Darwin Quintero

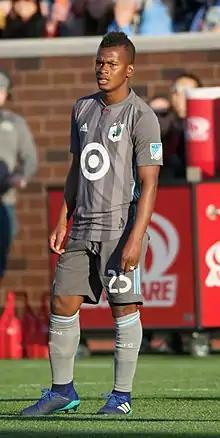
Quintero playing for Minnesota United FC in 2018

Carlos Darwin Quintero Villalba (born 19 September 1987) is a Colombian professional footballer who plays as an attacking midfielder for Categoría Primera A club Deportivo Pereira. Quintero is also known by his nickname of "El Científico del Gol" (The Goal Scientist). He has played various roles throughout his career, spending time leading the line as a striker, playing out wide as a winger, and playing underneath another striker as a second striker and central attacking midfielder throughout his career. His main attributes throughout his career have been his pace, creativity, and dribbling ability.